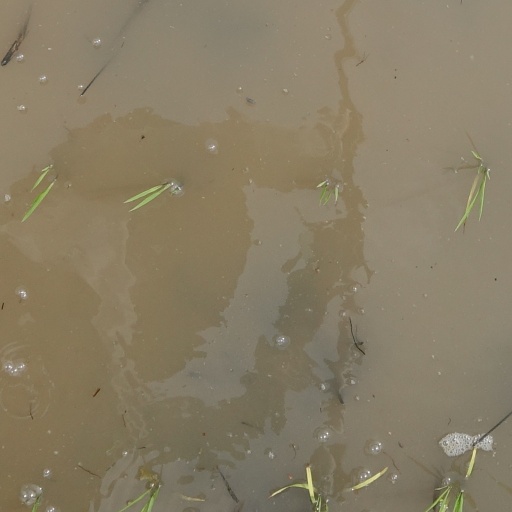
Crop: rice